Lydia Baxter

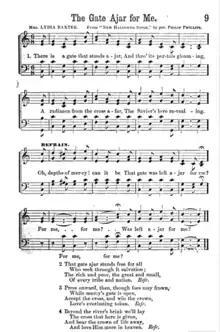
"The Gate Ajar for Me"

Baxter wrote the lyrics for "The Gate Ajar for Me" about three years before her death in New York City in 1874. It was set to music by S. J. Vai.